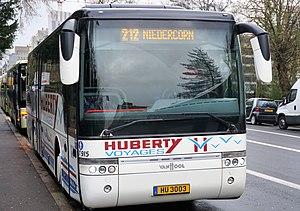
Luxembourg, avenue Monterey arrêt Monterey-Parc, HU3003, Huberty, ligne 212 direction Niedercorn.